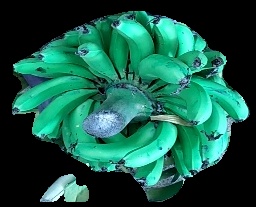
Variety: pachbale
Grade: grade3